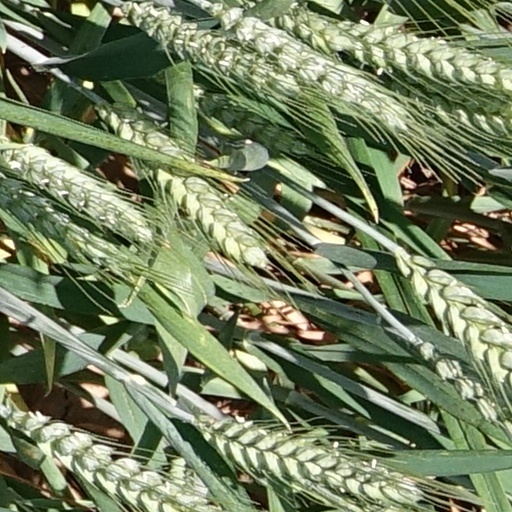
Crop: wheat